Naval artillery

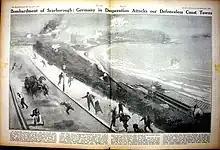
Naval bombardment of Scarborough by the Imperial German Navy in 1914.

Within five years of the commissioning of "Dreadnought", a new generation of more powerful "super-dreadnoughts" was being built. The arrival of the super-dreadnought is commonly believed to have started with the British . What made them 'super' was the unprecedented 2,000-ton jump in displacement, the introduction of the heavier 13.5-inch (343 mm) gun, and the placement of all the main armament on the centerline. In the four years between "Dreadnought" and "Orion", displacement had increased by 25%, and weight of broadside had doubled.